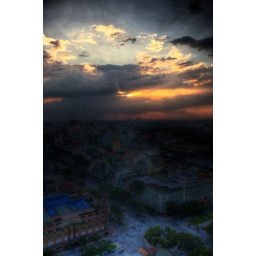
3 shot HDR tone mapped in Photomatix. As seen from the Sehraton Hotel's roof top bar